Comstock Township, Michigan

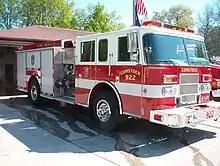
Comstock Fire and Rescue

Comstock Township operates under a home rule charter government, with a supervisor, clerk, treasurer, and four trustees forming the township board of governance.